Wars of the Delian League

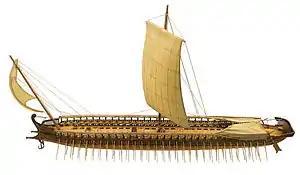
Reconstructed model of a trireme, the type of ship in use by both the Greek and Persian forces

Once the Persian forces in Europe had largely been neutralised, the Athenians seem to have gone about starting to extend the League in Asia Minor. The islands of Samos, Chios and Lesbos seem to have become members of the original Hellenic alliance after Mycale, and presumably were also therefore original members of the Delian League. However, it is unclear exactly when the other Ionian cities, or indeed the other Greek cities of Asia Minor, joined the league, though they certainly did at some point.